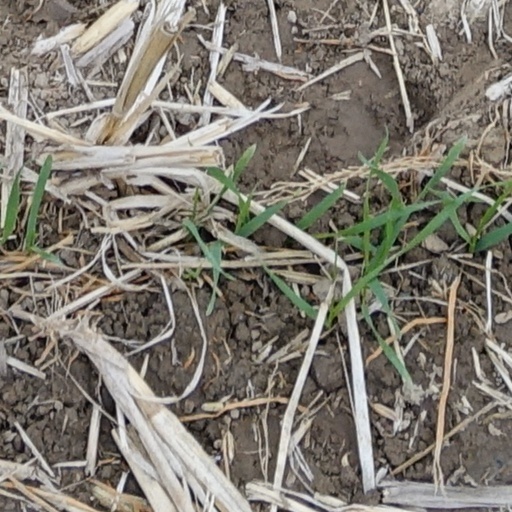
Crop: wheat